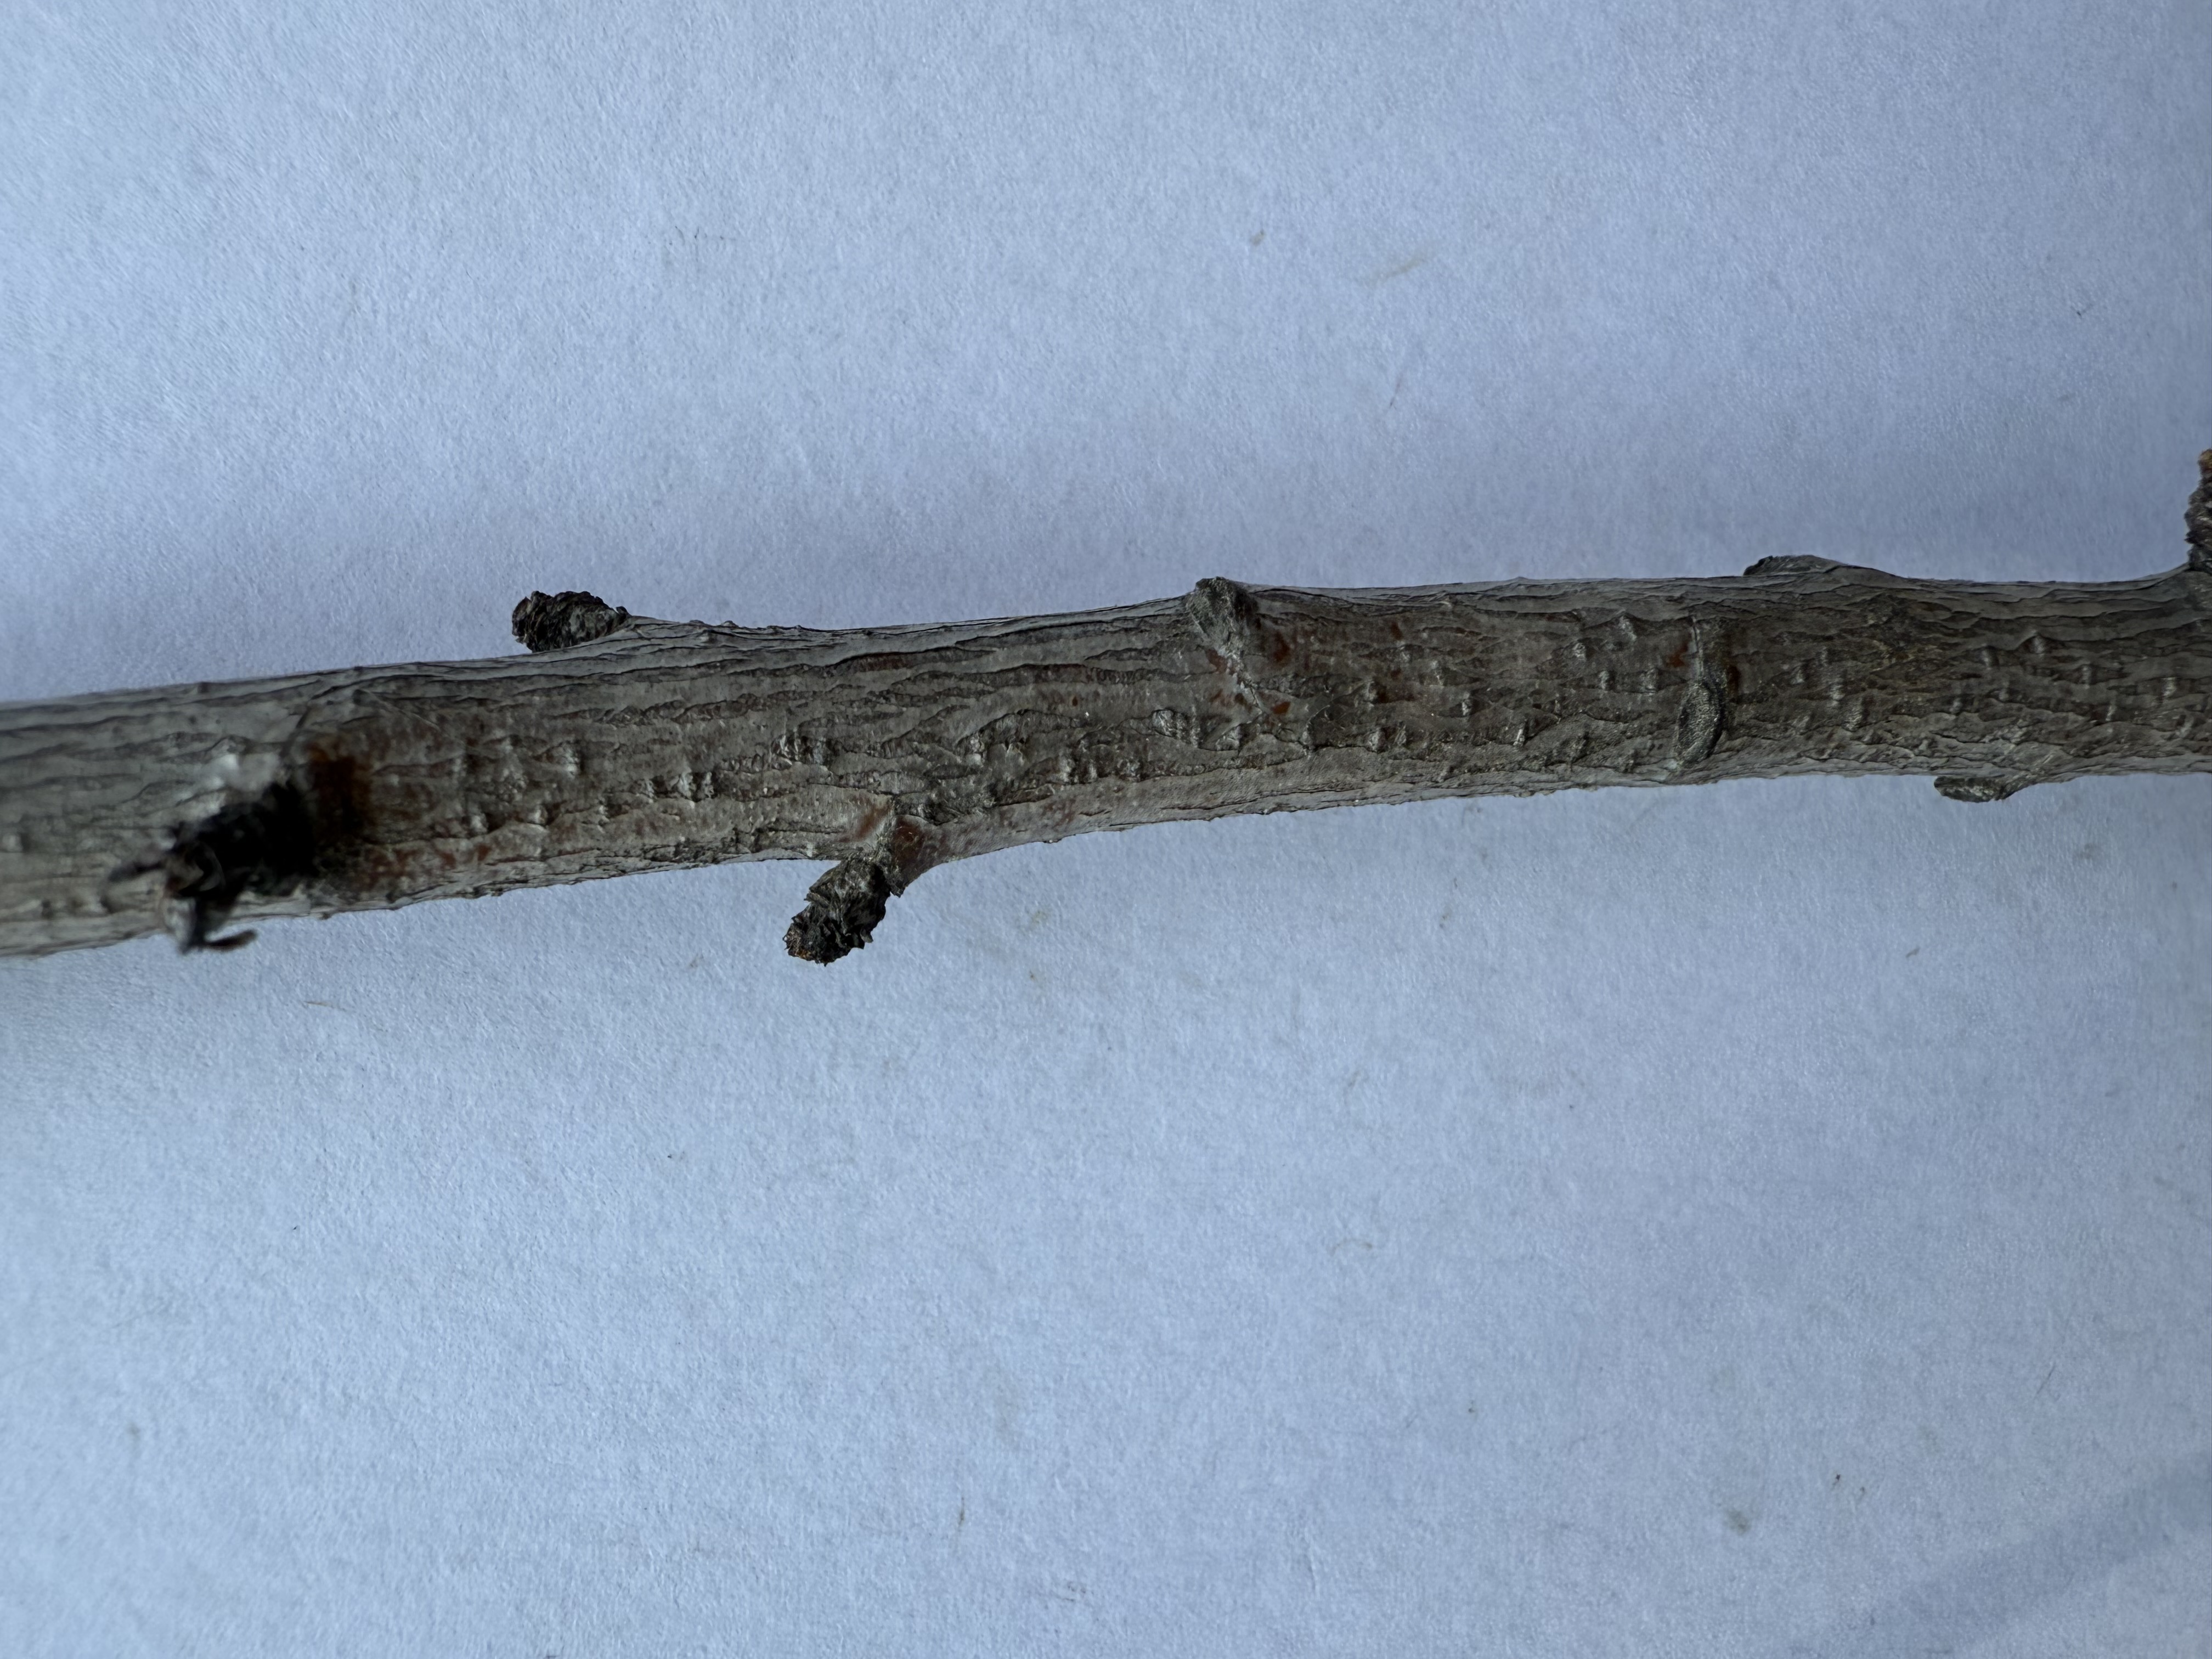
Variety: Red Haven Peach